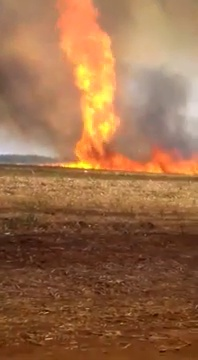
Fire: yes
Smoke: yes